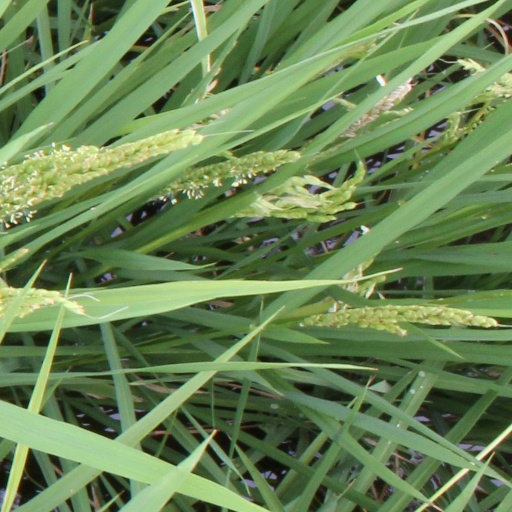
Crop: rice